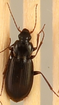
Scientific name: Calathus advena
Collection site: Rocky Mountains NEON (RMNP), plot RMNP_014